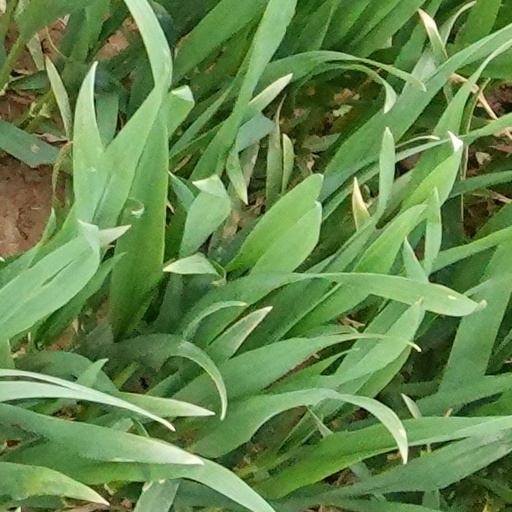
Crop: wheat